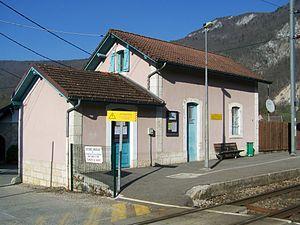
Bâtiment de la gare d'Aigueblette-le-Lac près de Chambéry en Savoie.
La gare d'Aiguebelette-le-Lac est une gare ferroviaire française de la ligne de Saint-André-le-Gaz à Chambéry, située sur le territoire de la commune d'Aiguebelette-le-Lac, dans le département de la Savoie, en région Auvergne-Rhône-Alpes.